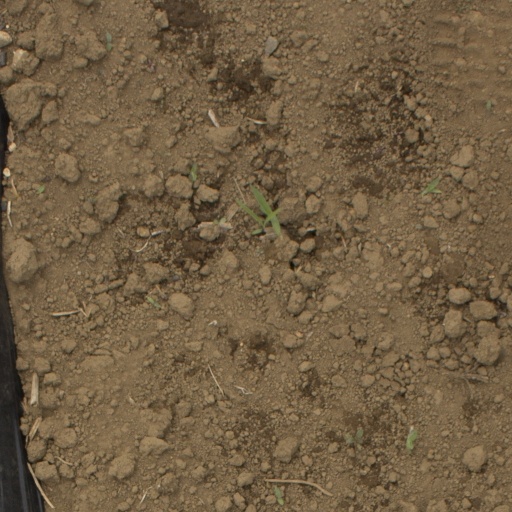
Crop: Jerusalem artichoke